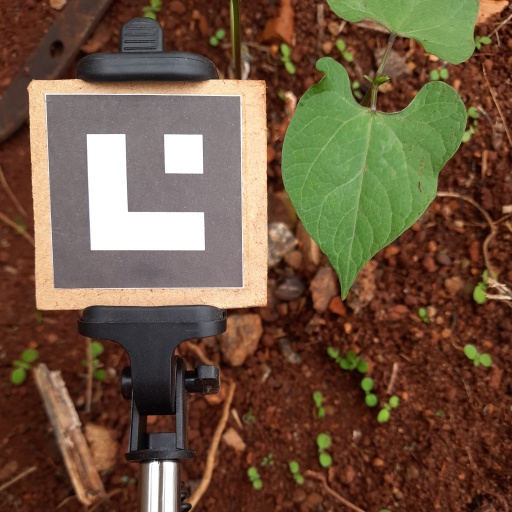
Observations: wavy surface, no eating holes, with soild dust, under shade